Forrey Building and Annex

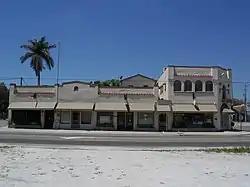

The Forrey Building and Annex is a historic site in LaBelle, Florida. It is located at 264 through 282 Bridge Street. On July 28, 1995, it was added to the U.S. National Register of Historic Places.